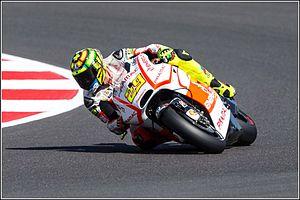
Andrea Iannone est un pilote de vitesse moto italien. Fer de lance de Ducati, il est surnommé The Maniac Joe en référence à son style de conduite agressif et passionné.